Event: Nepal Earthquake
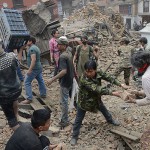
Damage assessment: damage